Asama-Sansō incident

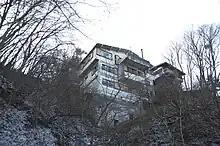
Asama-Sansō (2009)

The five radicals were charged on six counts: two murders, one attempted murder, obstructing police in the execution of their duties, violation of the Firearm and Sword Possession Control Law, and illegal confinement. Four were sentenced to long prison terms and Sakaguchi was sentenced to death. On 24 June 2013, the Supreme Court of Japan rejected an appeal from Sakaguchi for a retrial, leaving him on death row awaiting execution.